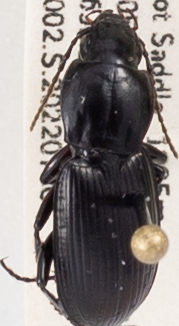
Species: Pterostichus ordinarius
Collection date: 2022-07-26
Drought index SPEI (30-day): -2.09
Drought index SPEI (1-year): -1.69
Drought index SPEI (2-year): -2.09